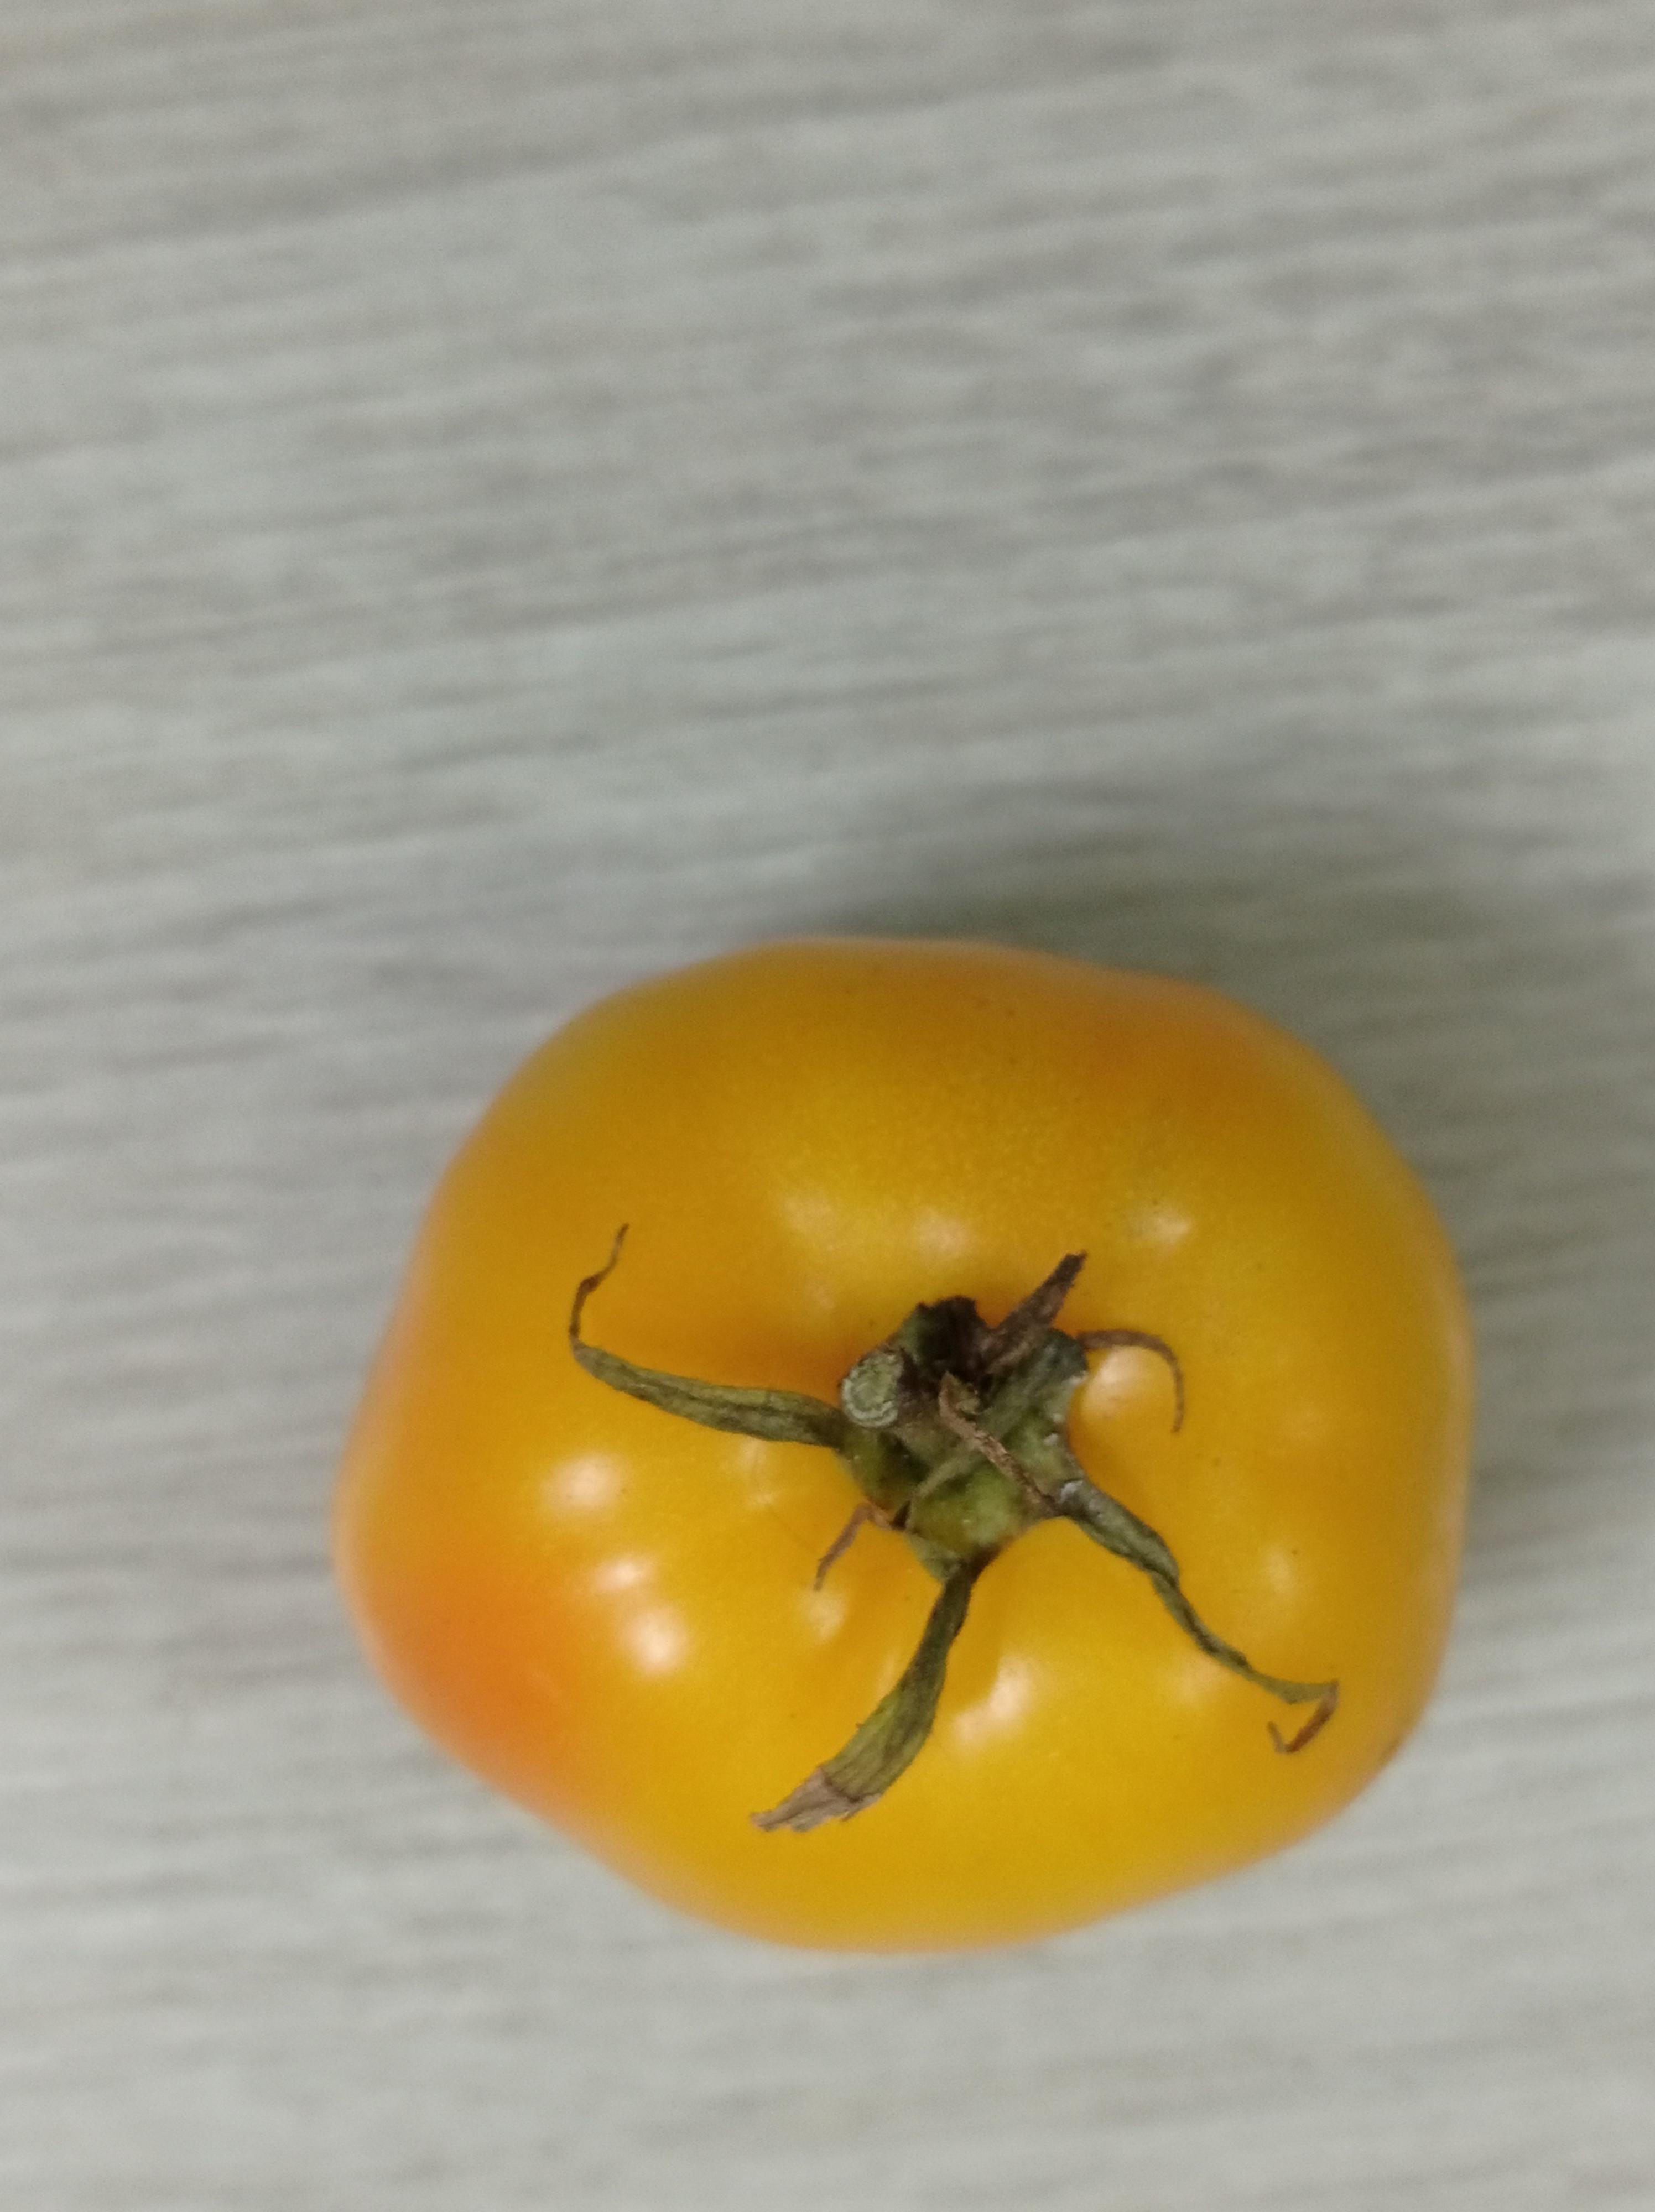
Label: Fresh